Jagdgeschwader 4

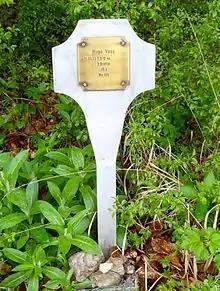
Hugo Voss memorial, pilot 3./JG 4, killed in action on 3 December 1944 near Kerpen on the long-distance hiking trail "Eifelsteig".

From November 1944 onwards the "Geschwader", operating from Frankfurt took heavy losses flying against the Allied air offensive. Apart from for II.(Sturm)/JG 300, heavy losses meant the "Sturmgruppen" had virtually ceased to exist by late November 1944, and with the transfer to Babenhausen in December 1944 the remnants of II./JG 4 would carry out the same fighter and ground attack operations as their sister units for the rest of their existence, and would not claim another heavy bomber. In early 1945 II. Gruppe re-equipped with the Focke Wulf Fw 190A-9 and later D-9 fighters.